List of butterflies of Nigeria

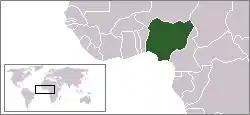
Location of Nigeria

This is a list of butterflies of Nigeria. About 1,319 species are known from Nigeria, 50 of which are endemic.